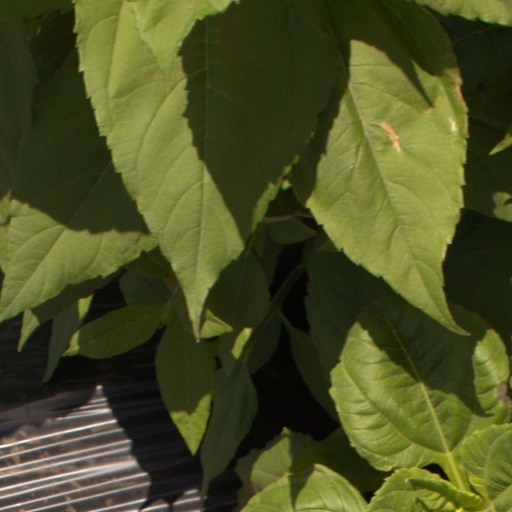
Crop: Jerusalem artichoke